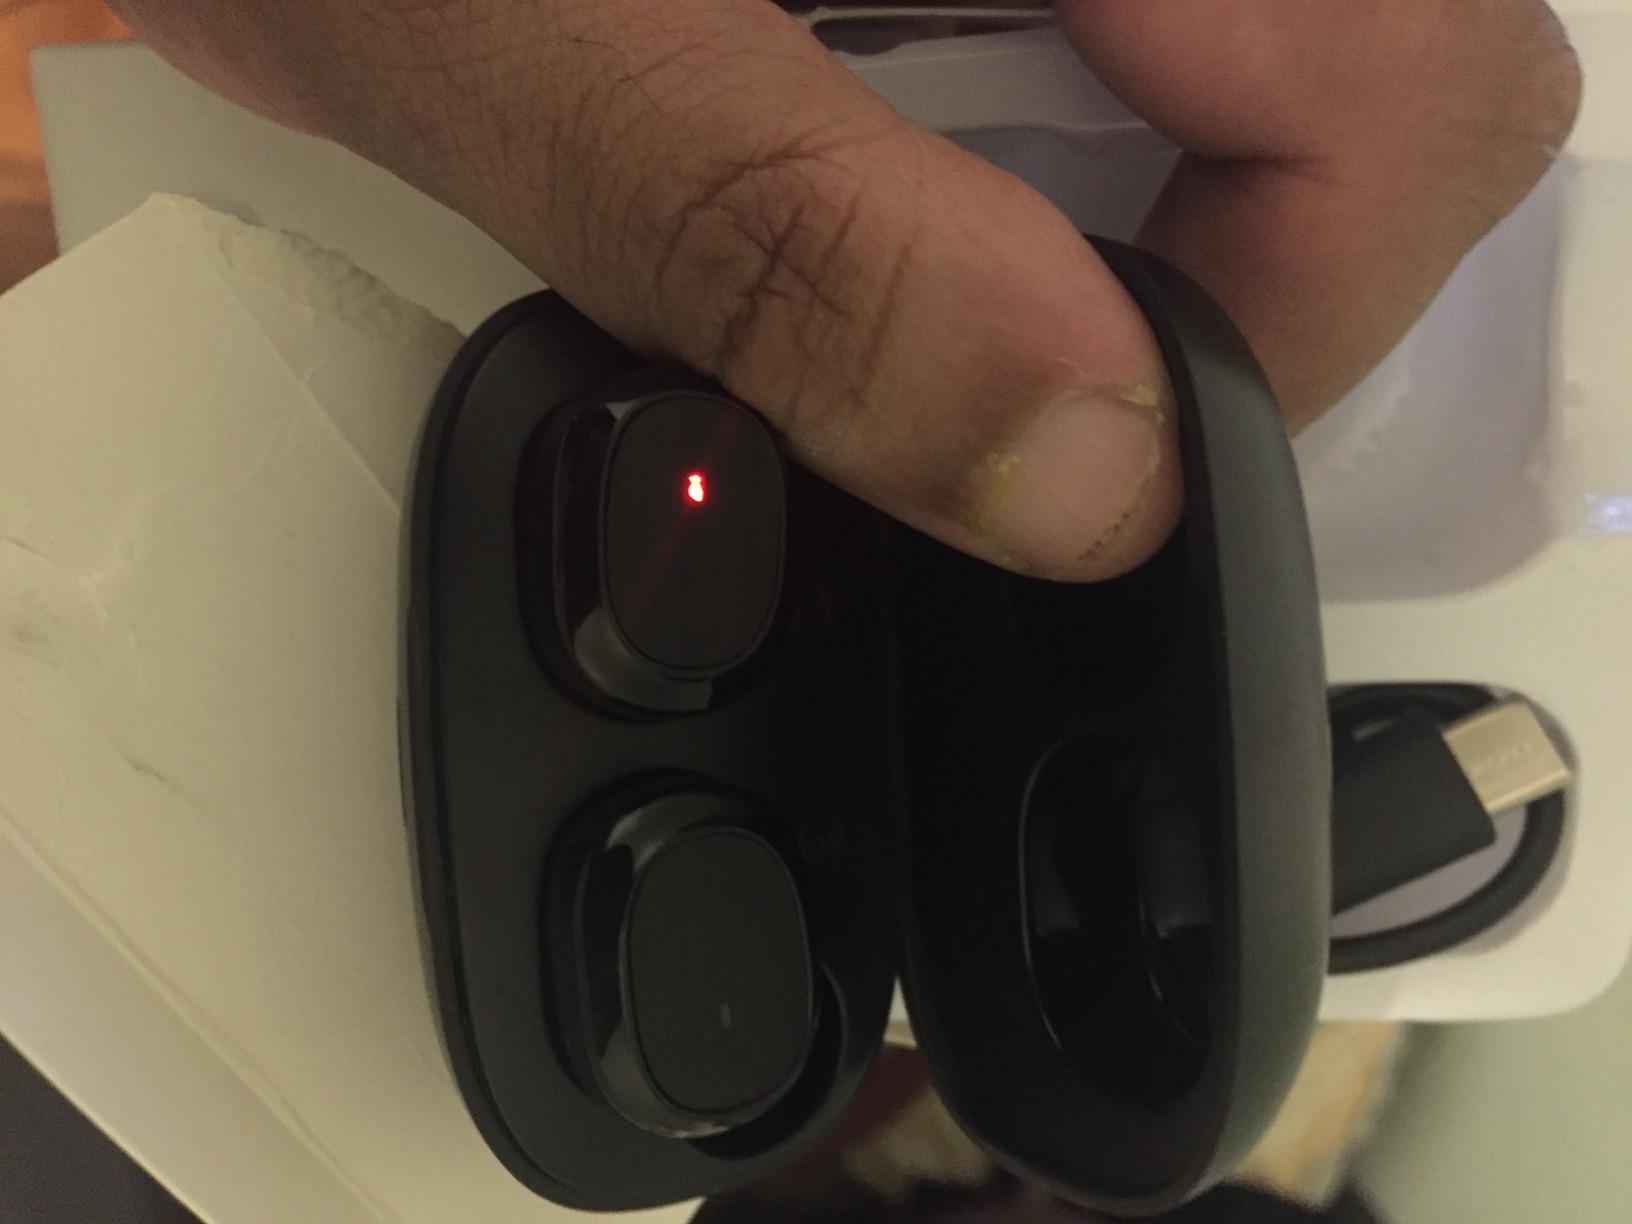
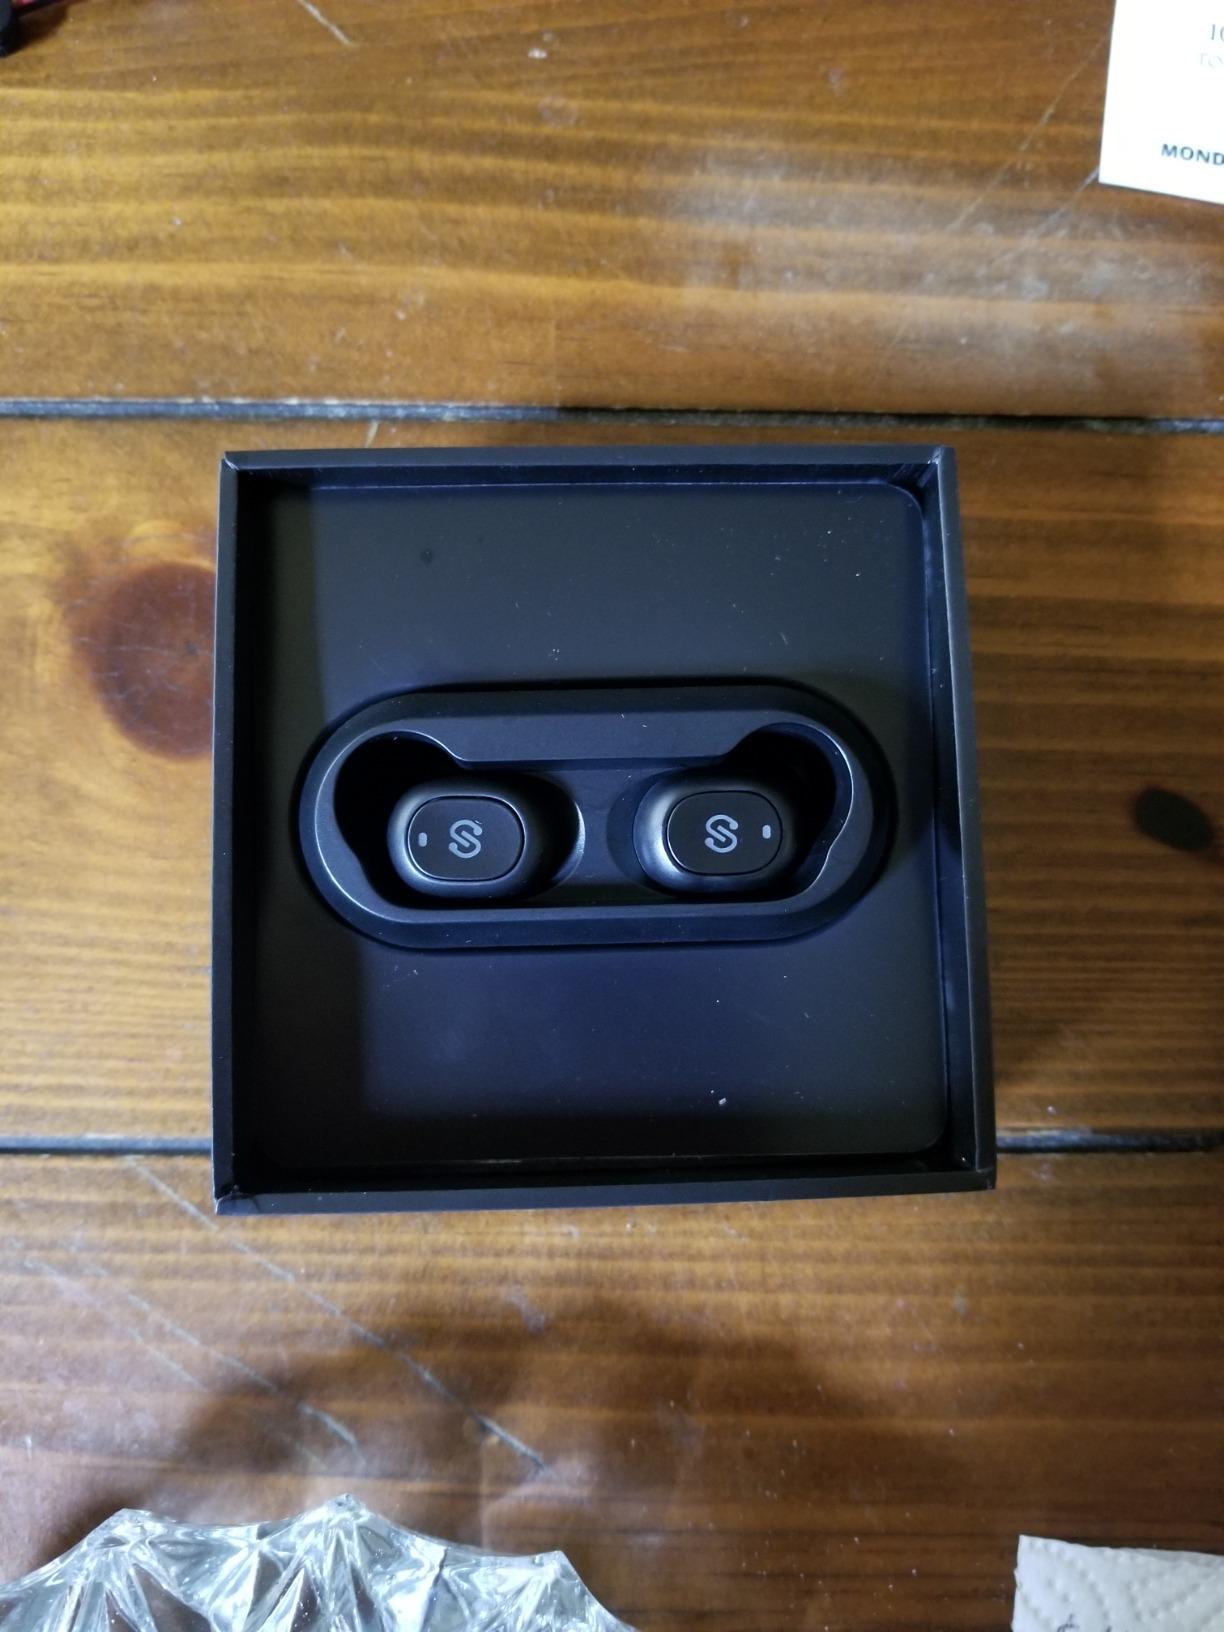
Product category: earbuds
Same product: no